Sam Wo

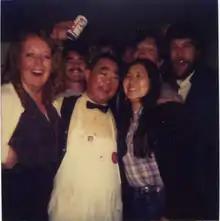
Edsel with "abused" customers in 1982.

The Sam Wo Restaurant was famed as the workplace of Edsel Ford Fung, often called the ""world's rudest, worst, most insulting waiter"". Fung would refuse to serve customers whose appearance he disliked and would also harass patrons that complained about mistaken orders. After his passing in 1984, he left a lasting impression for a generation of San Franciscans. Some of his signs on the Washington Street eatery remain, such as one that says "No Booze ... No Jive, No Coffee, Milk, Soft Drinks, Fortune Cookies."